Battle of Gabon

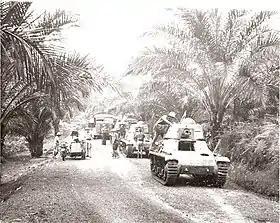
Free French Hotchkiss H39 tanks during the Battle of Gabon

The Battle of Gabon (French: "Bataille du Gabon"), also called the Gabon Campaign ("Campagne du Gabon"), occurred in November 1940 during World War II. The battle resulted in forces under the orders of General Charles de Gaulle taking the colony of Gabon and its capital, Libreville, from Vichy France, and the rallying of French Equatorial Africa to Free France.